Rozsudek

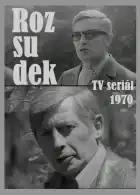

Rozsudek (Judgement) is a 1971 Czechoslovak action crime drama television series produced by Czechoslovak Television. The six-part series was directed by Otto Haas and written by Oldřich Železný.